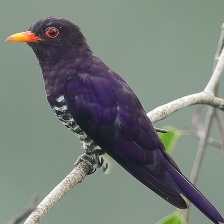
Species: VIOLET CUCKOO
Scientific name:  CHRYSOCOCCYX XANTHORHYNCHUS